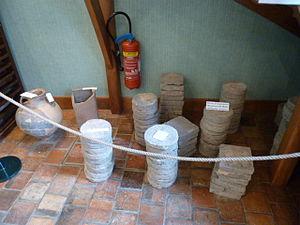
Saint-Maurice-sur-Aveyron est une commune française située dans le département du Loiret en région Centre-Val de Loire.